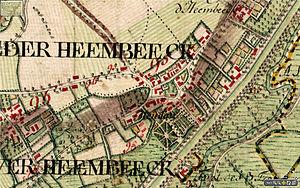
Neder-over-Heembeeck:le château Meudon et ses environs(carte de Ferraris 1777)
Le château de Meudon était un château construit à Neder-Over-Heembeek, au Nord de la Région de Bruxelles-capitale vers 1765 et détruit en 1931. Domaine très apprécié de la noblesse, Charles de Lorraine, Napoléon et le pape Léon XIII y auraient séjourné.